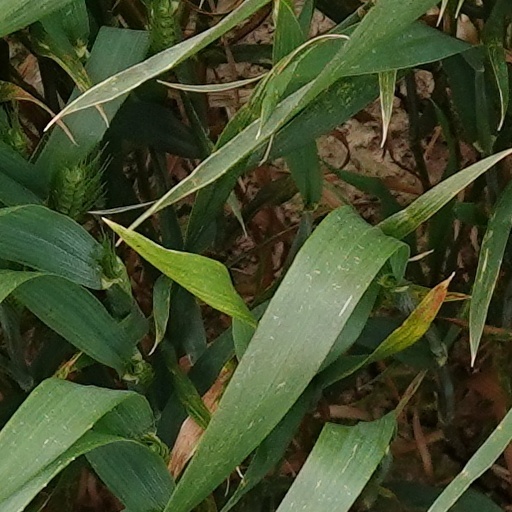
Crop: wheat